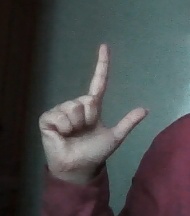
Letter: laam